Roman Catholic Archdiocese of Santa Maria

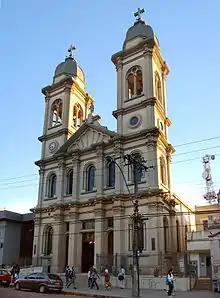
Cathedral of the Immaculate Conception

The Roman Catholic Archdiocese of Santa Maria is an archdiocese located in the city of Santa Maria. Before being elevated to an archdiocese itself in 2011 it was part of the ecclesiastical province of Porto Alegre in Brazil.